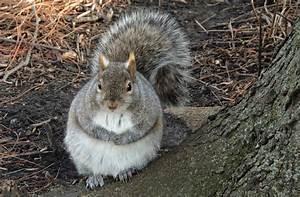
squirrel